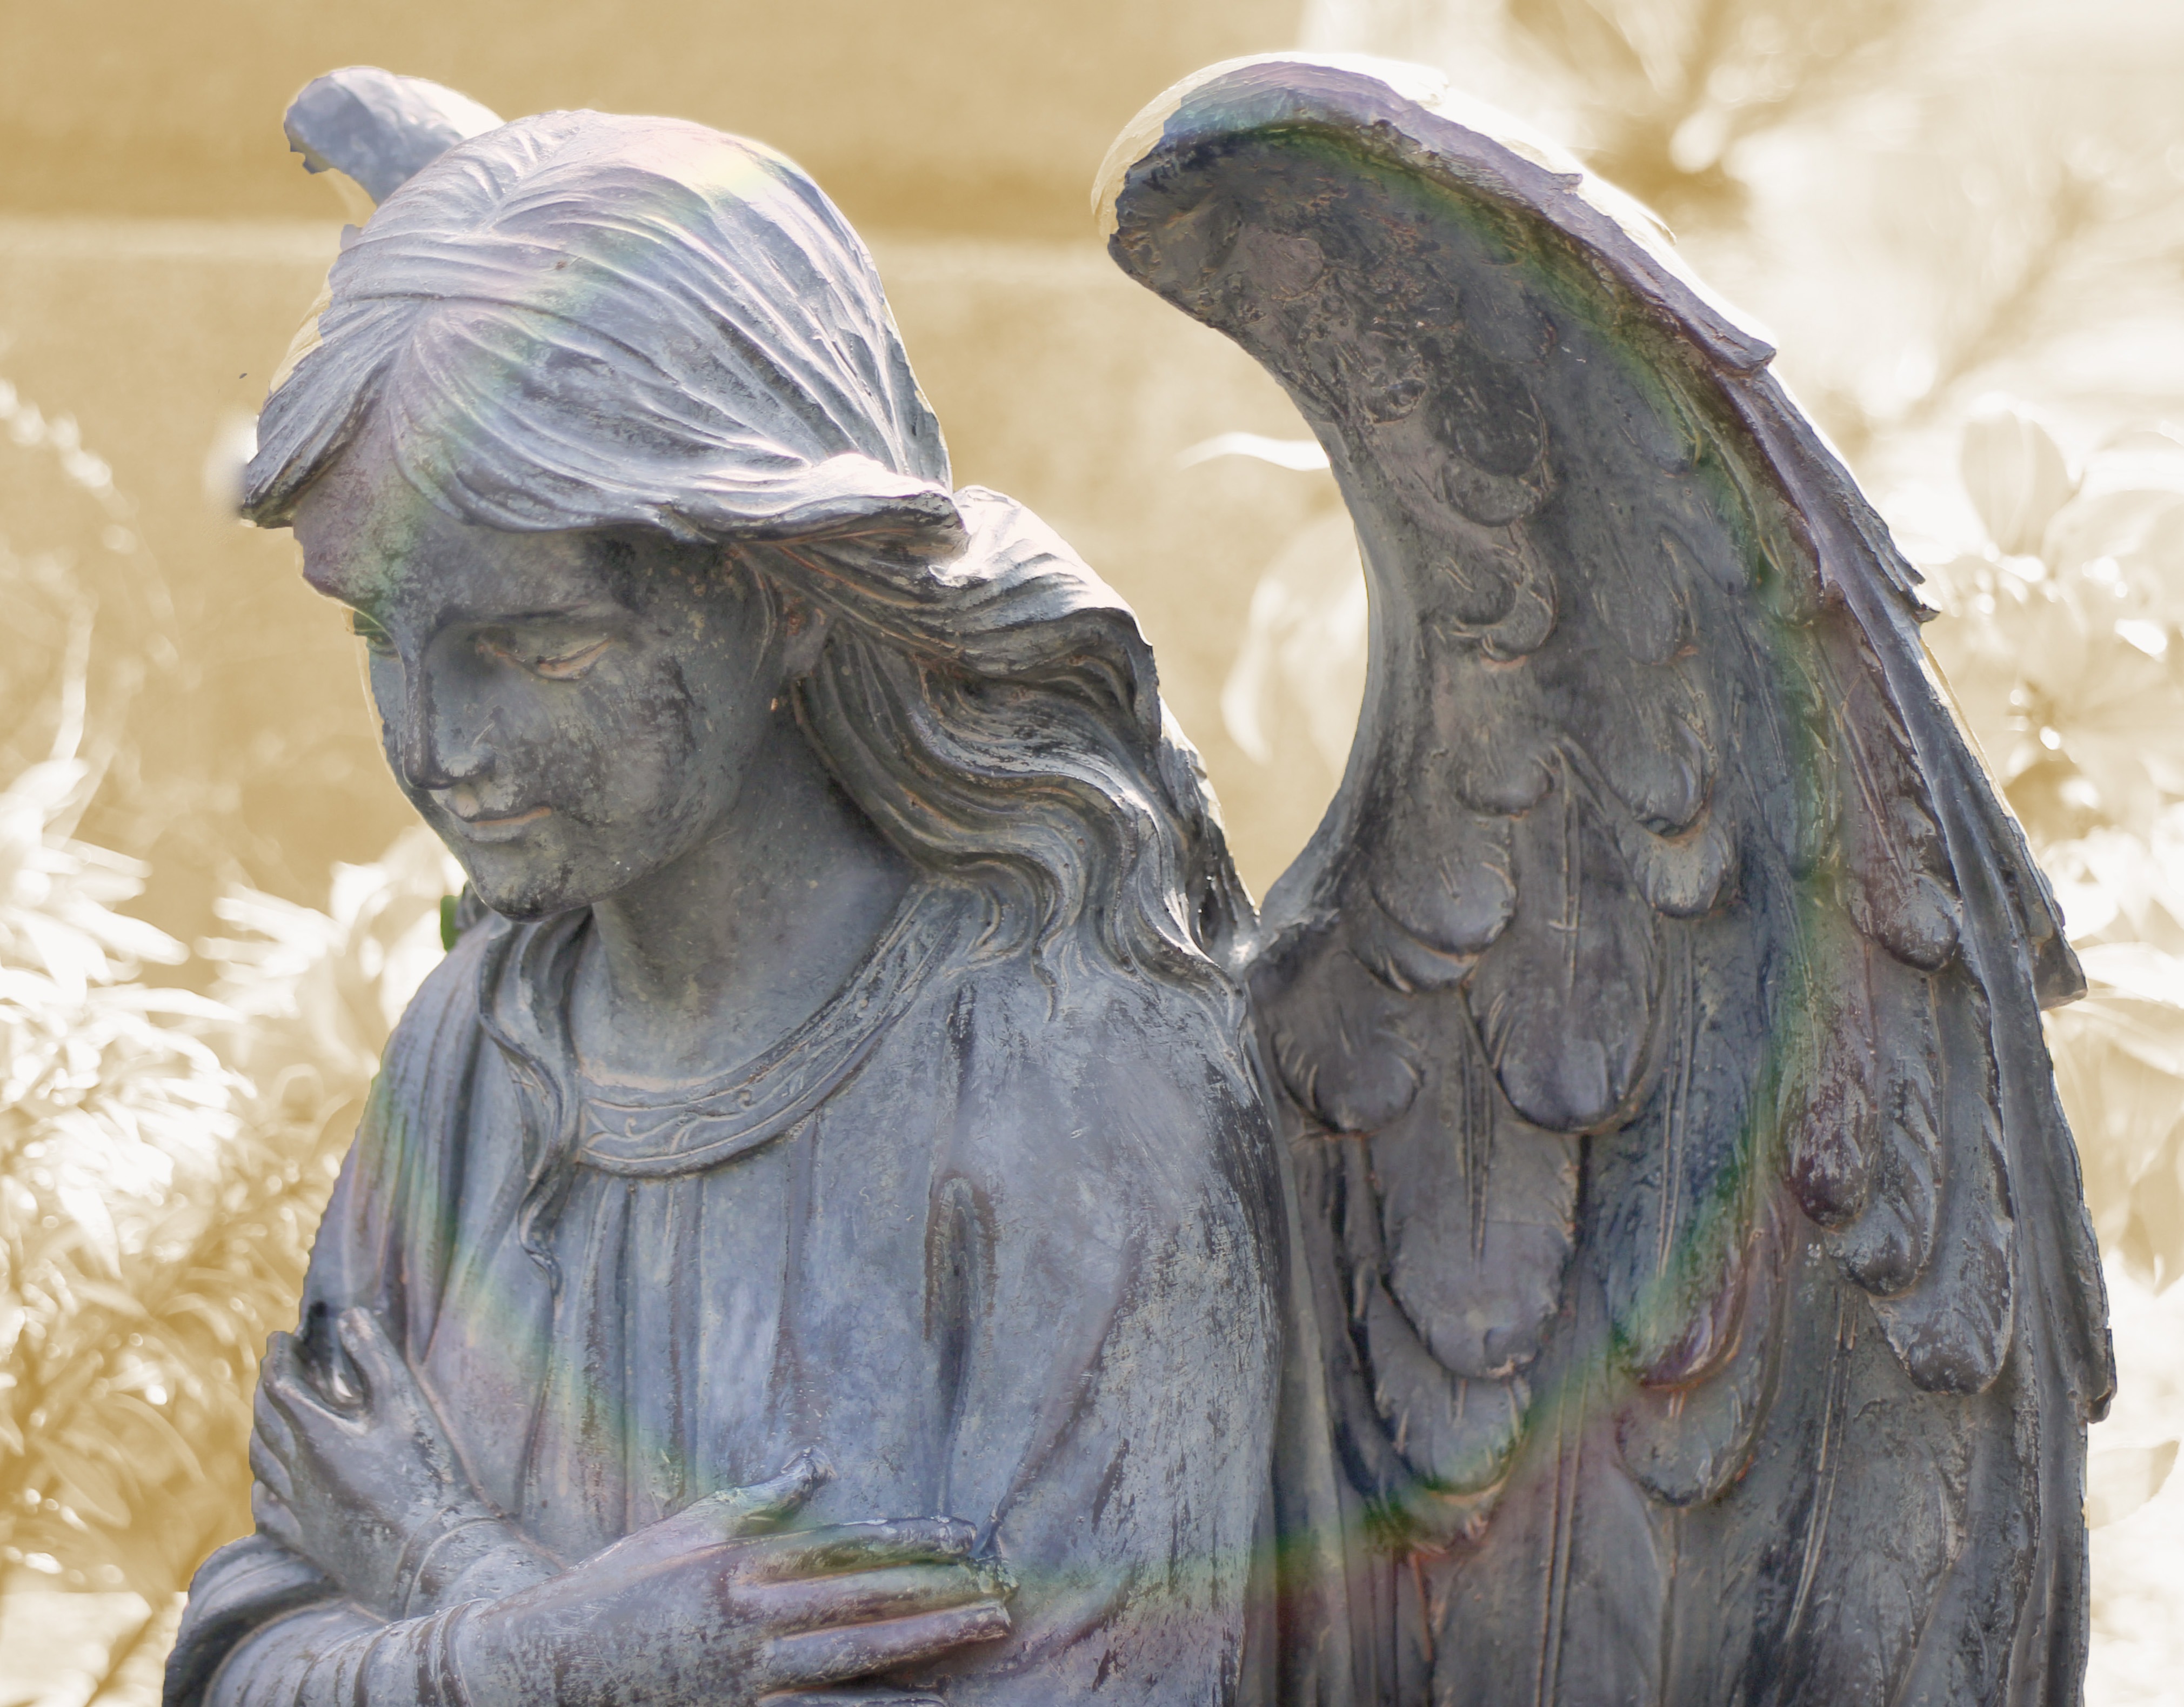
wing, monument, statue, sculpture, angel, art, figure, temple, faith, carving, mythology, stone carving, ancient history